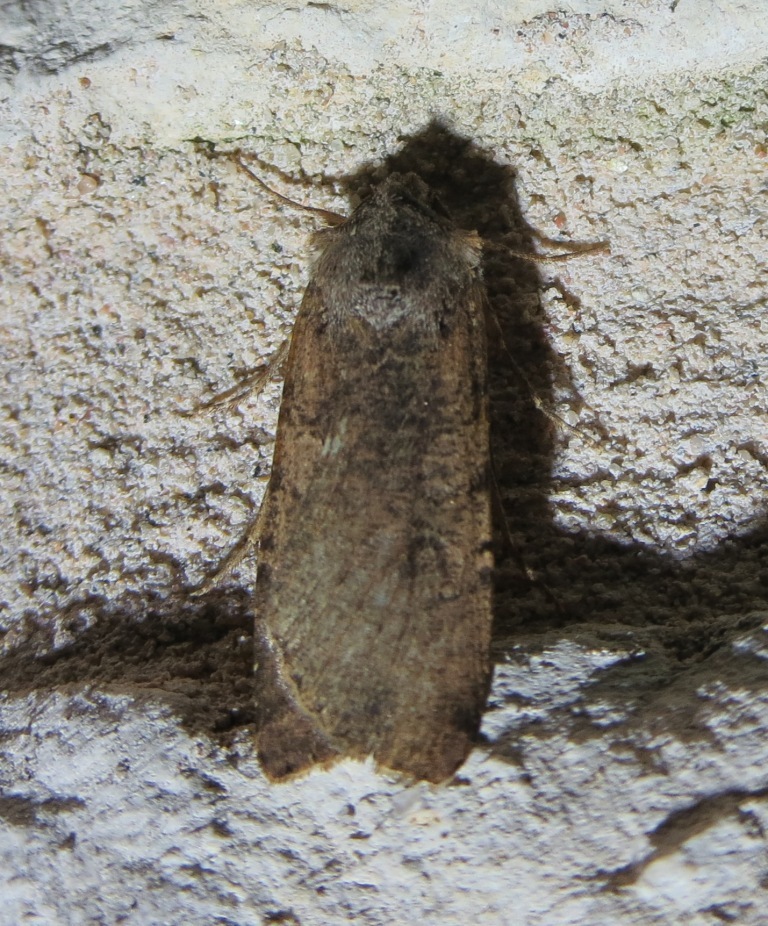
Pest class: cutworms